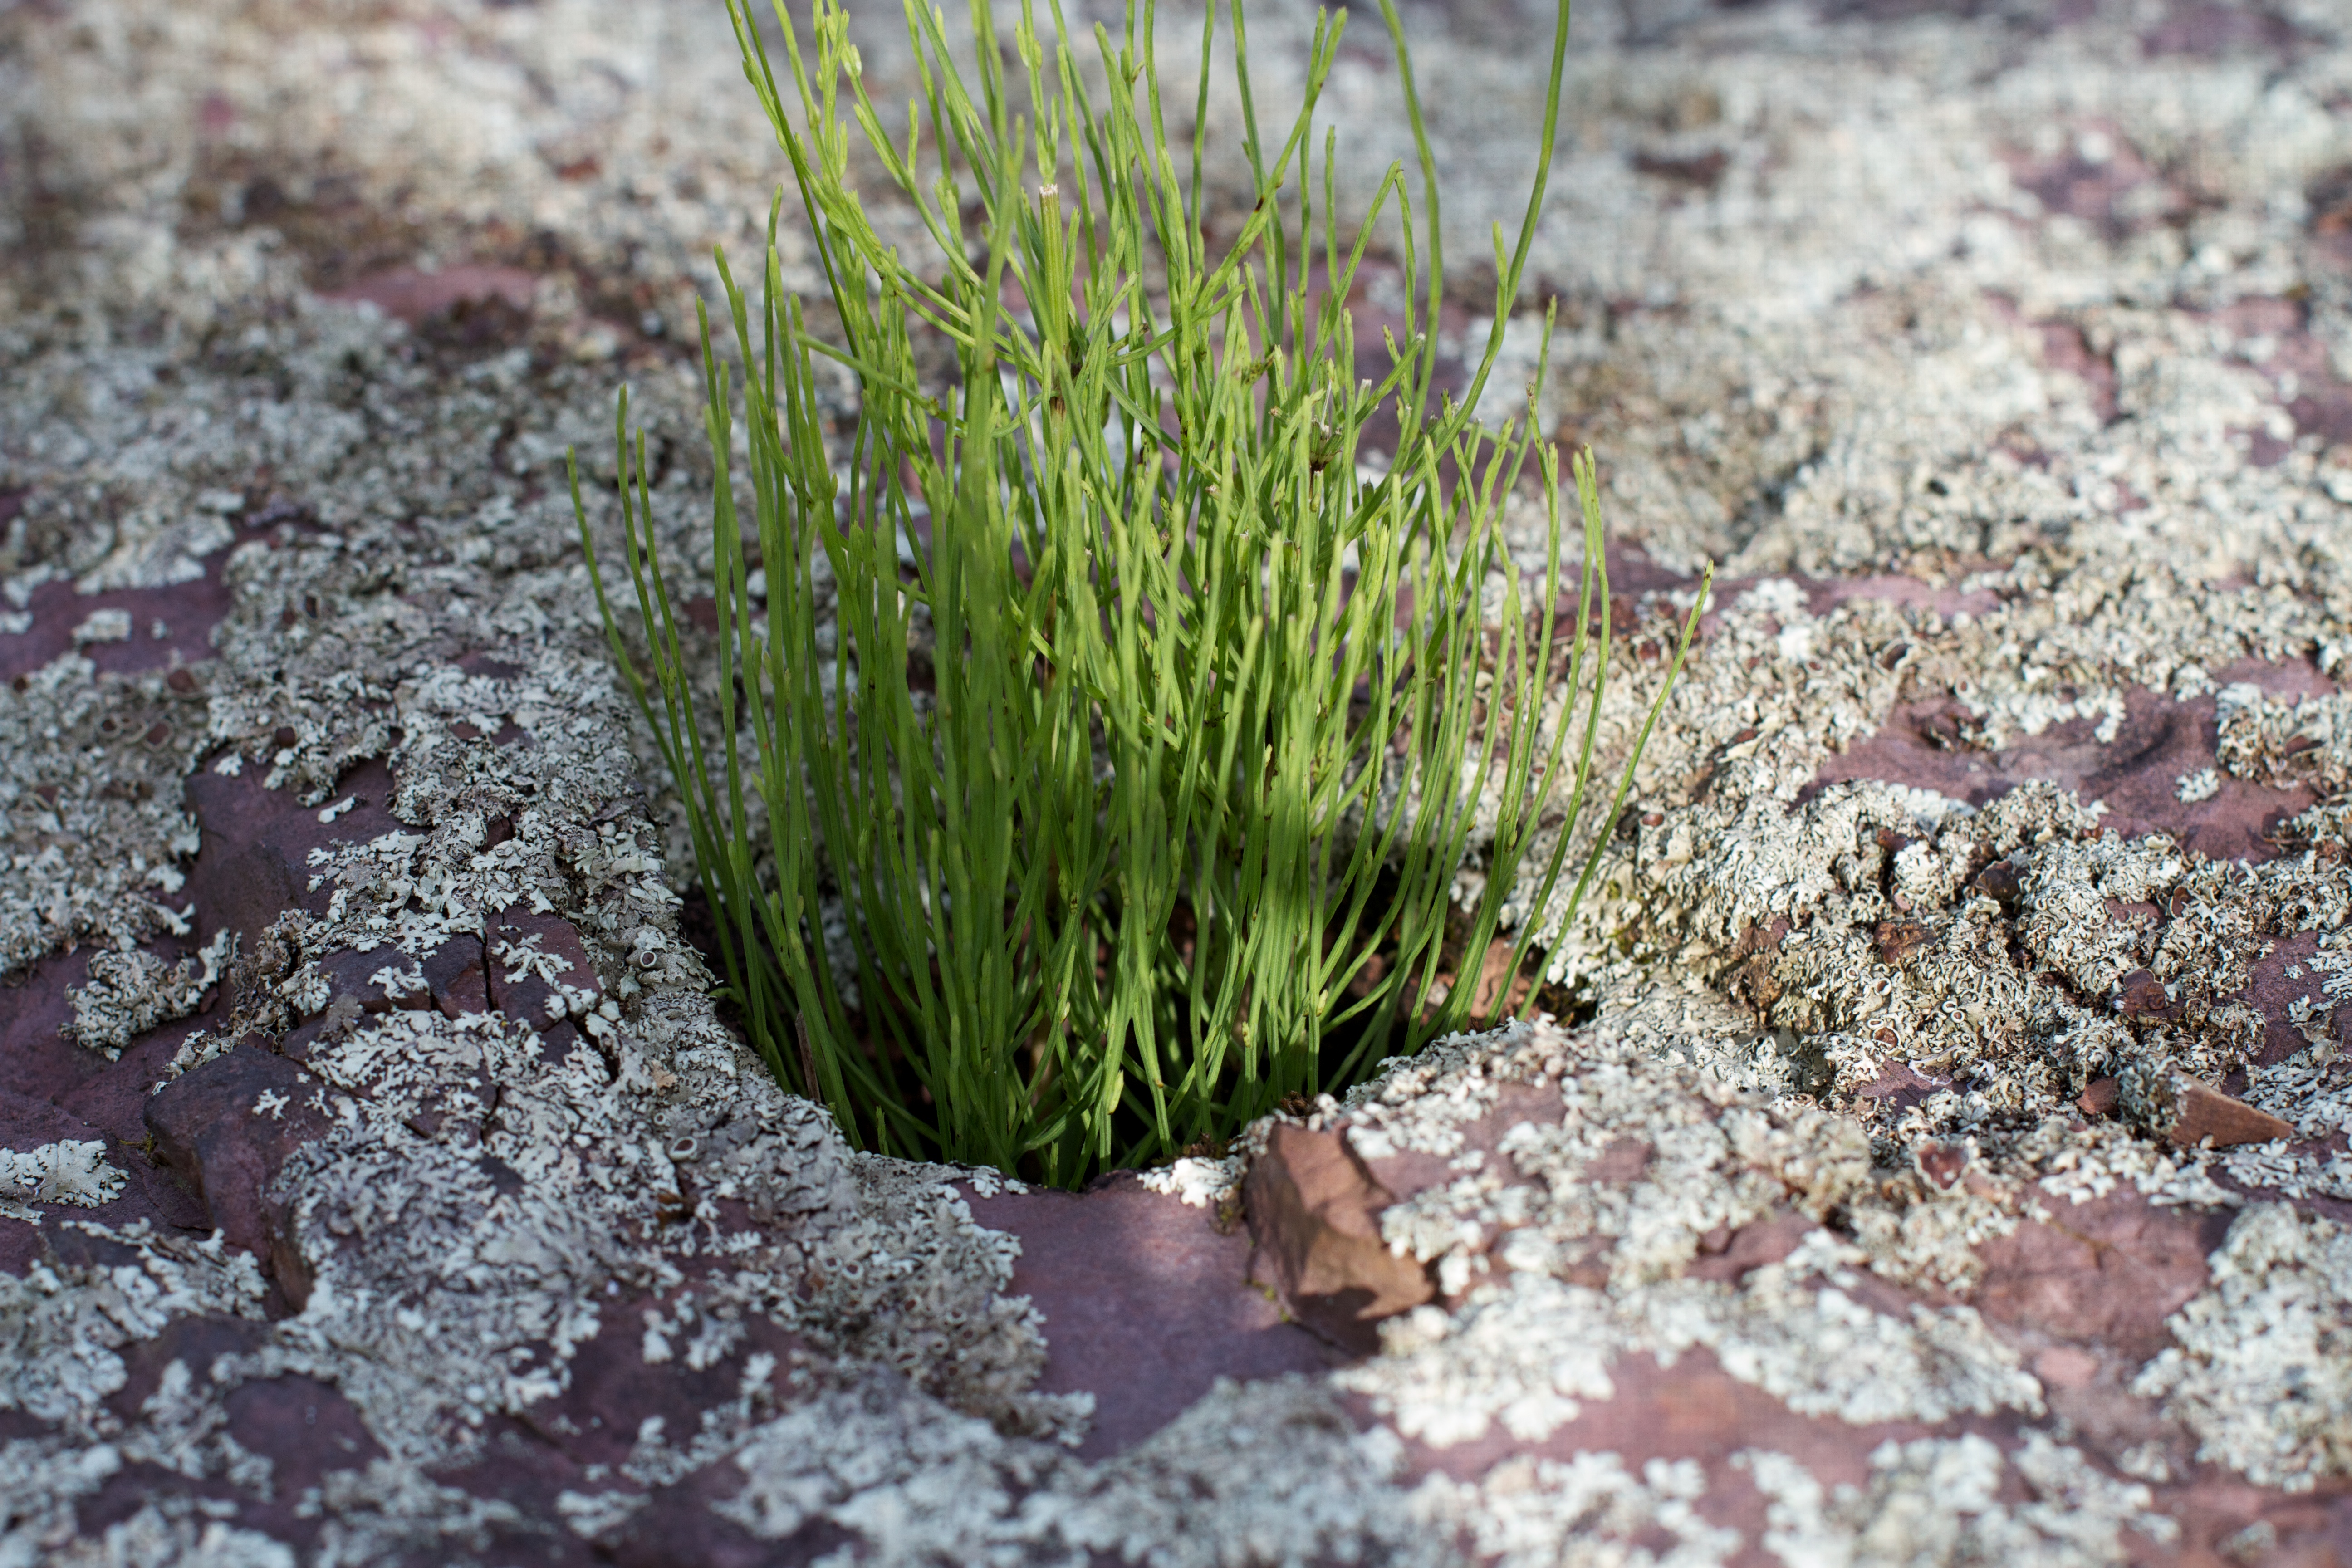
nature, grass, plant, lawn, leaf, flower, herb, produce, soil, botany, flora, raildog, flowering plant, grass family, land plant